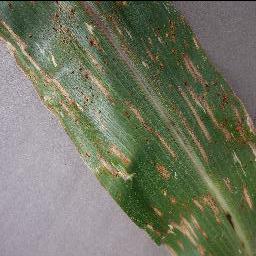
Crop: corn
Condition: (maize)_cercospora_spot_gray_spot